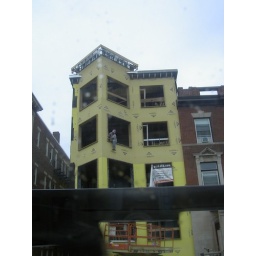
a rainy day for sitting in a building without windows. taken from the CT2 bus